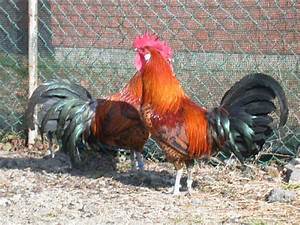
Label: chicken